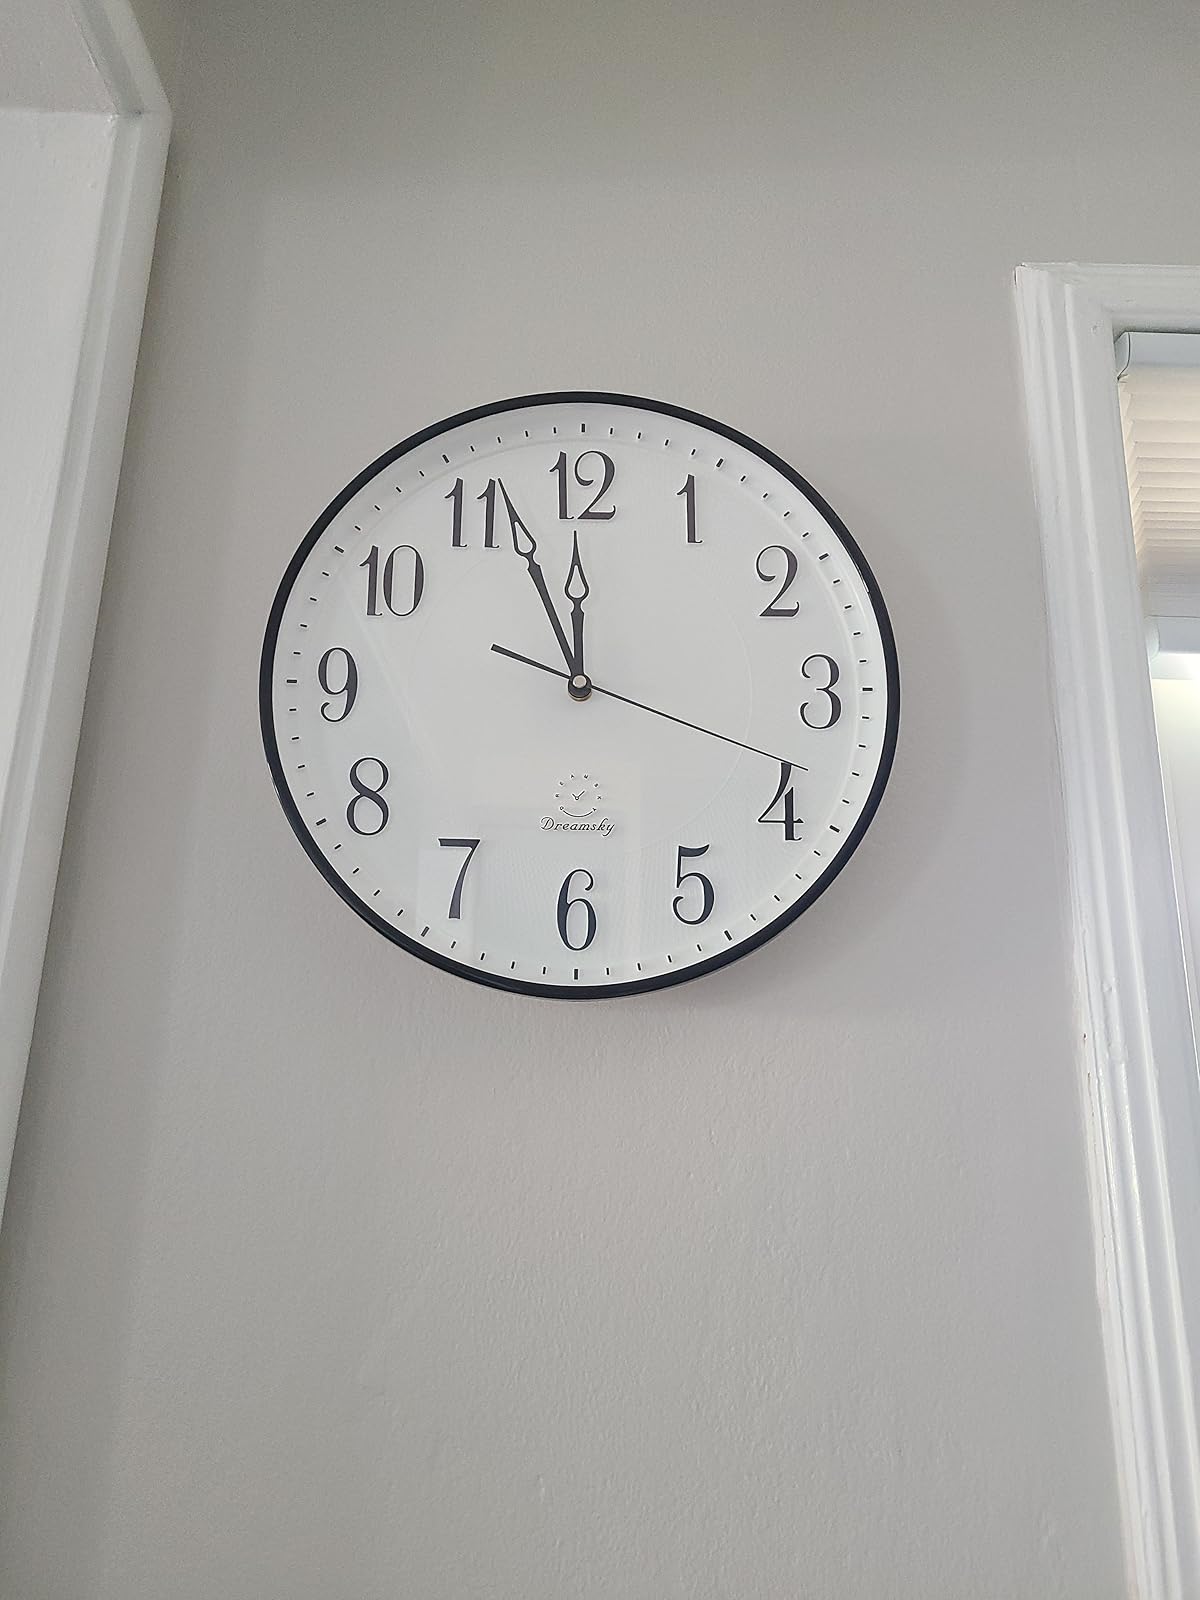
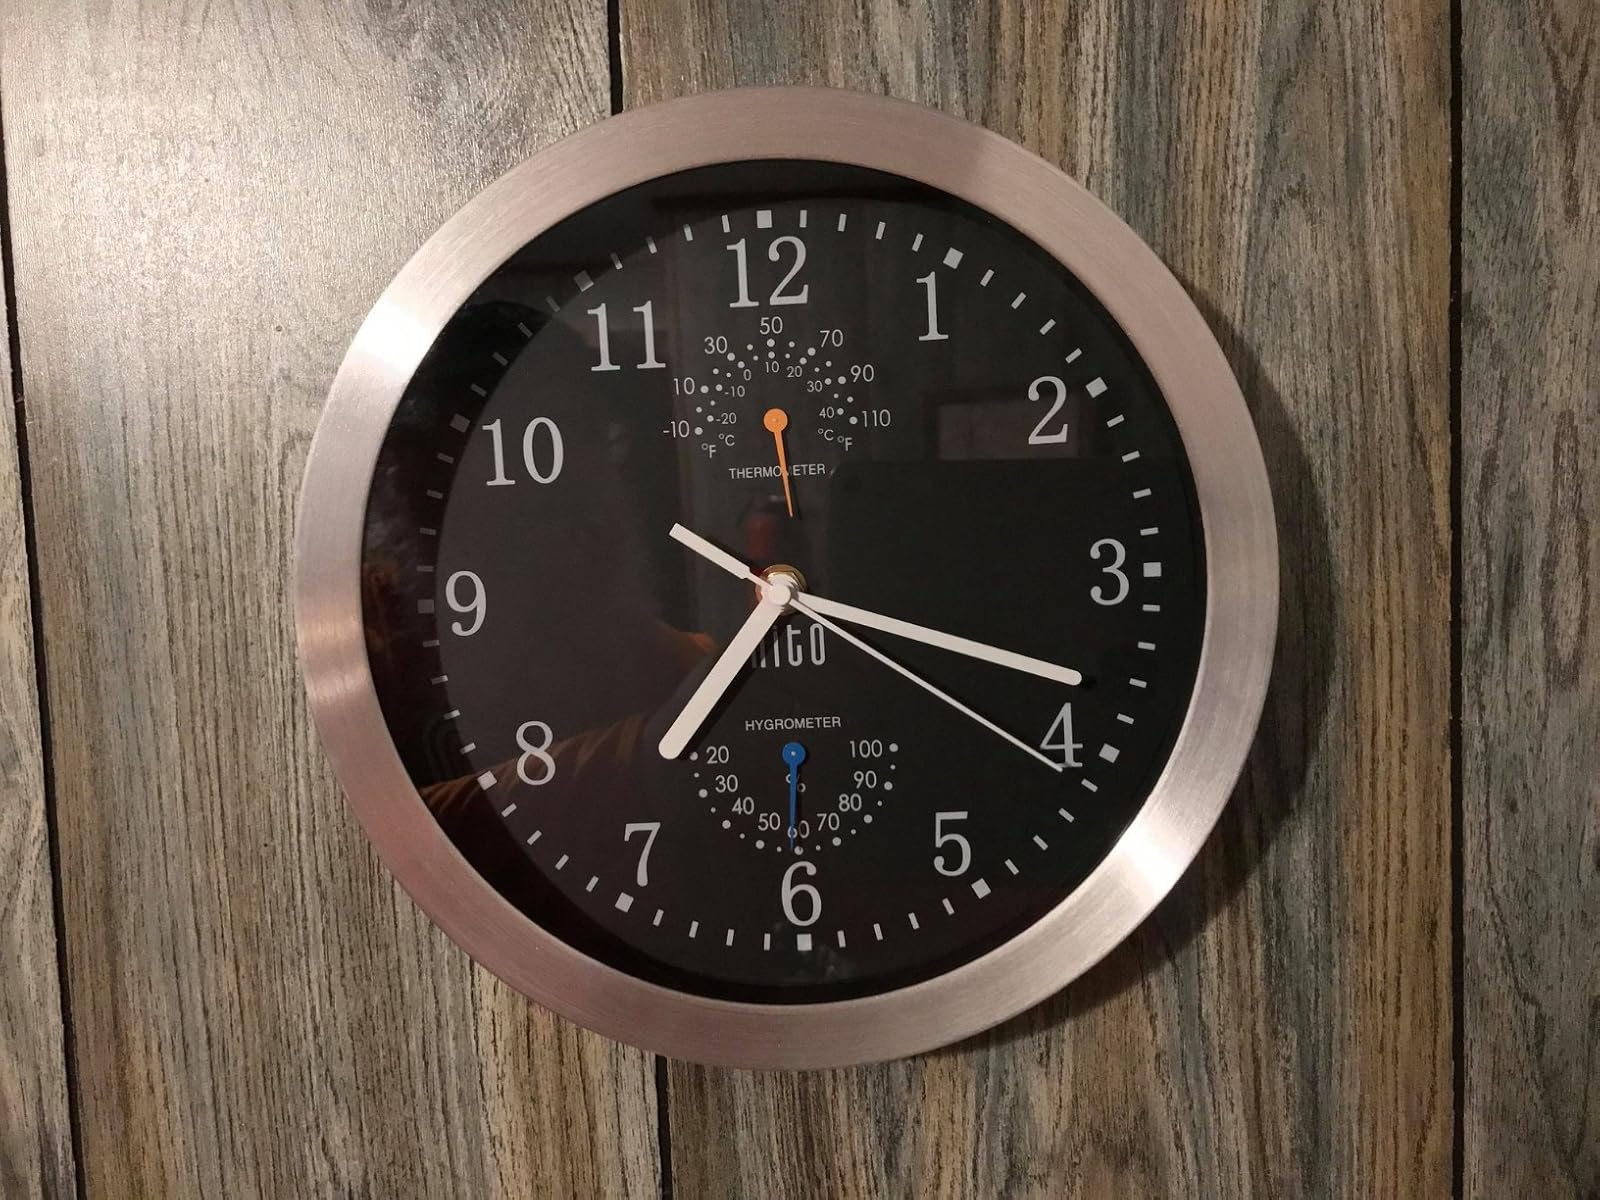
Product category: clock
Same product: no